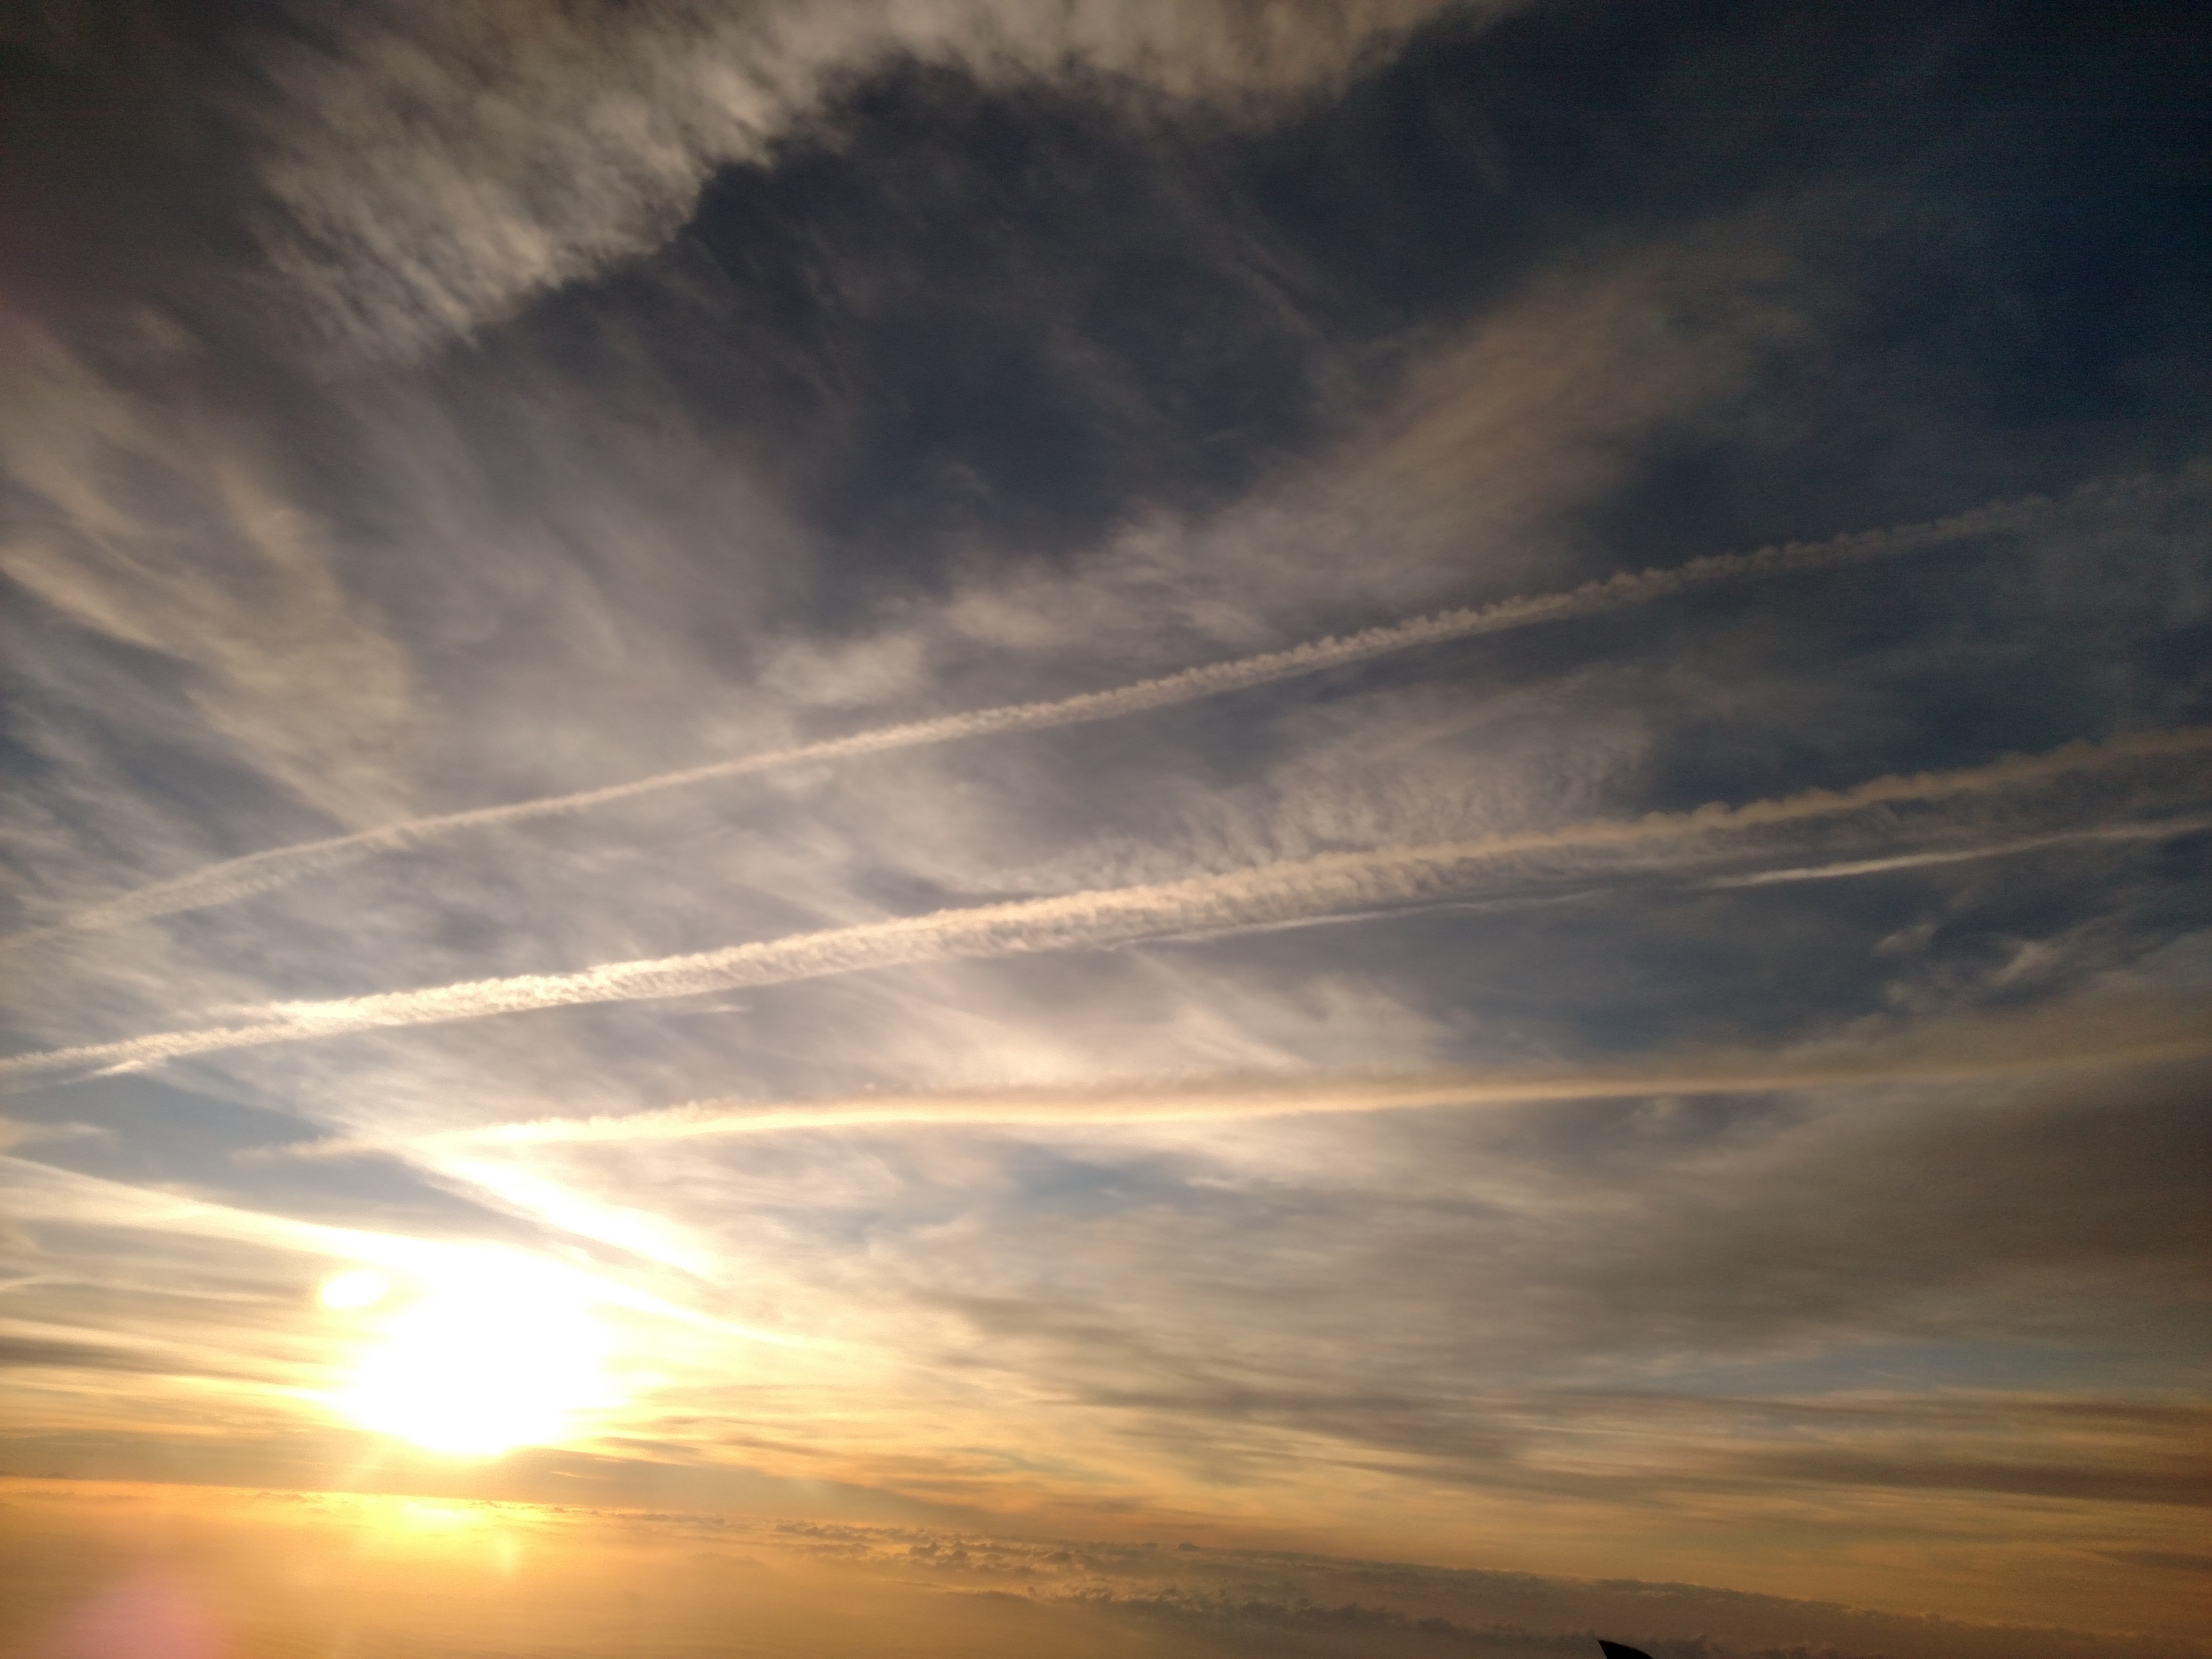
horizon, light, cloud, sky, sunshine, sun, sunrise, sunset, sunlight, morning, dawn, atmosphere, travel, dusk, evening, bright, contrails, afterglow, astronomical object, meteorological phenomenon, red sky at morning